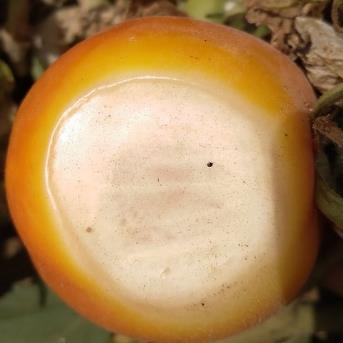
Crop: Tomato
Condition: blossom-end-rot-d